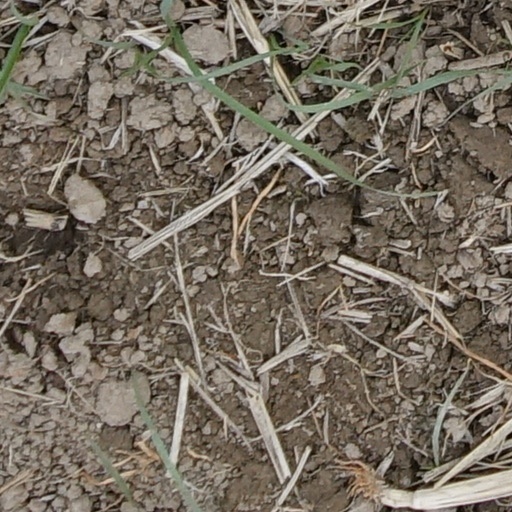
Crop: wheat